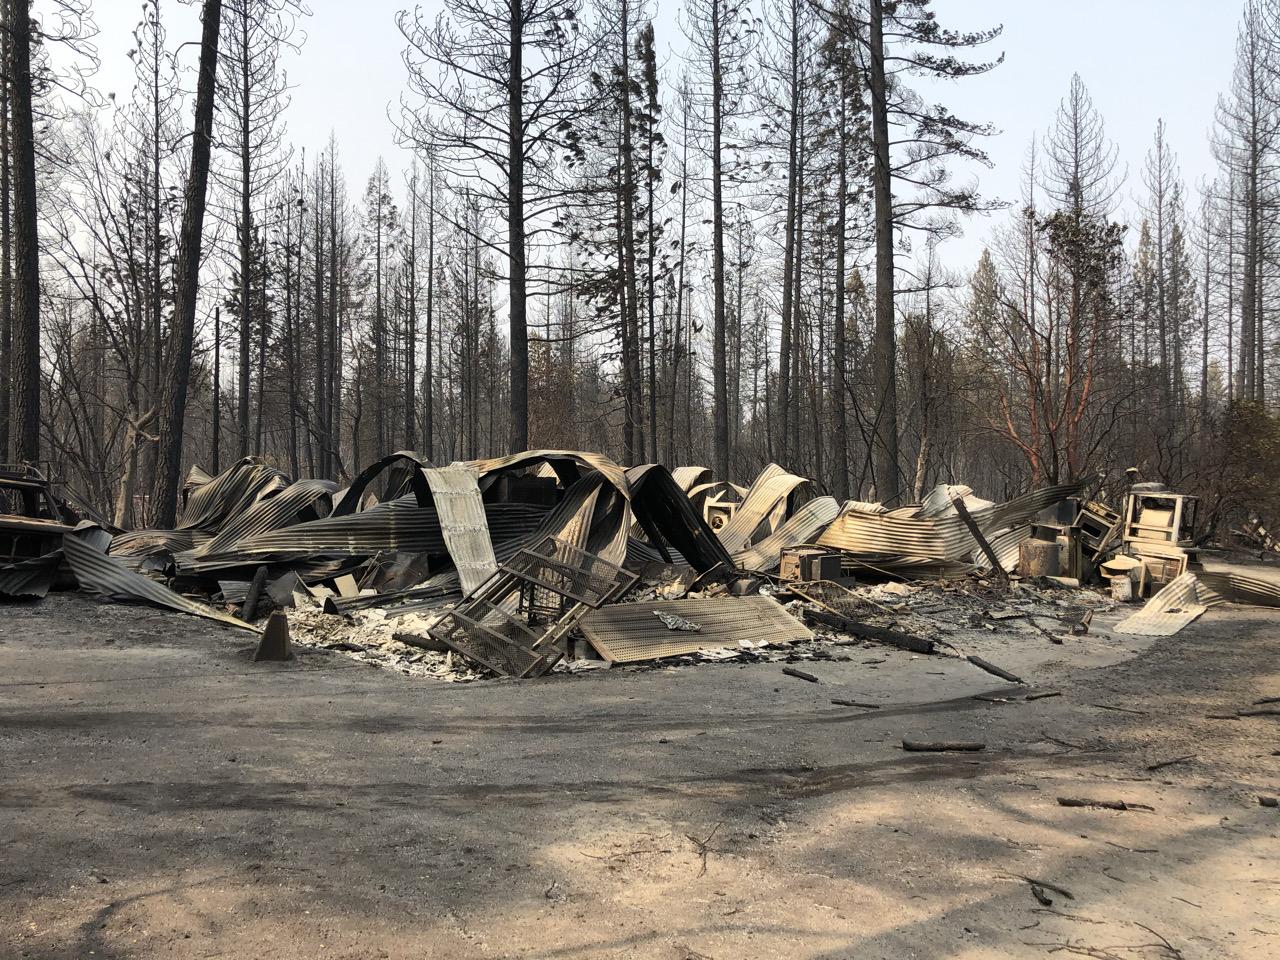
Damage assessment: destroyed